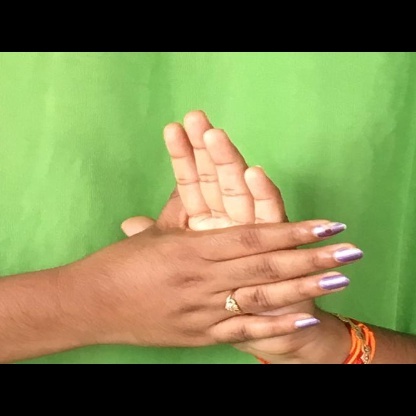
Mudra: Chakra